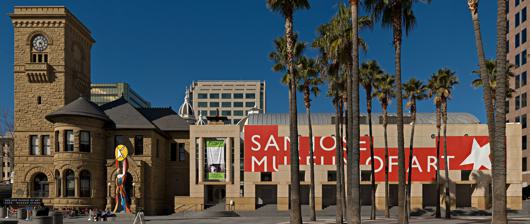
Building: San Jose Museum of Art
Country: United States of America
Year built: 1969
Contemporary art museum in San Jose, California, U.S. San José Museum of Art San Jose Museum of Art in 2008 Location within San Jose, California Established 1969 Location 110 South Market Street, San Jose , California 95113 United States Type Art museum Accreditation American Association of Museums Collections contemporary and modern art Collection size 2,600 (2019) Director Susan Sayre Batton Curator Lauren Schell Dickens Architect Skidmore, Owings and Merrill (1991 addition) Public transit access Santa Clara station (VTA) San Jose Diridon station Website sjmusart .org Civic Art Gallery U.S. National Register of Historic Places Location San Jose, California Coordinates 37°20′01″N 121°53′21″W / 37.33361°N 121.88917°W / 37.33361; -121.88917 Built 1892 Architect Willoughby J. Edbrooke Architectural style Richardsonian Romanesque NRHP reference No. 73000453 Added to NRHP January 29, 1973 ; 51 years ago ( 1973-01-29 ) The San José Museum of Art (SJMA) is a modern and contemporary art museum in downtown San Jose, California , United States. Founded in 1969, the museum holds a permanent collection with an emphasis on West Coast artists of the 20th and 21st centuries. It is located at Circle of Palms Plaza , beside Plaza de César Chávez .  A member of North American Reciprocal Museums , SJMA has received several awards from the American Alliance of Museums . About The San José Museum of Art is the largest provider of arts education in Santa Clara County , serving over 45,000 children per year. The permanent collection focuses on contemporary art by US West Coast artists, with a growing emphasis on art of the Pacific Rim. The collection includes more than 2,600 artworks in a variety of media including sculpture , paintings , prints, digital media, photographs , and drawings . History Founded in 1969 by a group of artists, the art museum was first known as the Civic Art Gallery. Ann Marie Mix and Susan Hammer were co-founding trustees of the museum. The group sought to save a historic structure slated for demolition and to revitalize it as a community art gallery. The early arts organization was referred to as a "gallery" prior to the establishment of a permanent collection of artwork. In 1974, it was renamed the San Jose Museum of Art. The museum established a partnership with the Whitney Museum of American Art in 1994. Information about each exhibition was published for visitors in English, Spanish, Tagalog and Vietnamese, reflecting the diversity of patrons in San Jose in the 1990s. By 1997, the museum had acquired a collection of approximately one thousand pieces of contemporary art, mostly works on paper. Susan Krane, executive director from 2008 through January 2017, continued to grow the collection in size and stature. Krane was succeeded by Susan Sayre Batton as executive director in April 2017. By 2019, after 50 years of operation, the SJMA had acquired a permanent collection with 2,600 objects. Architecture San Jose Museum of Art in 2017 The museum's 33,000-square-foot historic wing was originally designed by federal architect Willoughby J. Edbrooke . Built from local Greystone Quarry sandstone in 1892, the structure was designed to serve as the main post office for the city of San Jose. It is an example of the Richardsonian Romanesque architecture style. The original steeple and clock tower were damaged in the 1906 earthquake. From 1937 to 1969 the historic wing served as the city of San Jose's library. The building was then converted by the Fine Arts Gallery Association, a group of community members and San Jose State University art professors, who then reopened it as the Civic Art Gallery. In 1972 the building was named a California Historical Landmark (#854), and in 1973 it was added to the National Register of Historic Places . A 45,000-square-foot modern addition known as the "New Wing", designed by architects Skidmore, Owings and Merrill to house the majority of the exhibition space, was opened to the public in 1991. Robinson, Mills & Williams oversaw the interior design of the new addition. The San Jose Museum of Art underwent a major seismic retrofitting in the late 1990s, at which time the building interiors were further modified and reintegrated to serve as a contemporary art gallery and exhibition space. In 1997, the museum reopened after the historic wing of the building had undergone a remodel for two and half years. Collections Artwork by Hung Liu in the permanent collection at SJMA The San Jose Museum of Art's permanent collection has grown over the years to include 2,600 art objects as of 2019. Artforum reported that senior curator Lauren Schell Dickens oversaw the acquisition of works by California-born live simulation artist Ian Cheng and German moving image artist Hito Steyerl in the late 2010s. The San Jose Museum of Art has several works in its collection by the painter Hung Liu , a Chinese-born contemporary artist and professor of art at Oakland's Mills College . The museum added a number of works to their collection in 2016 from artists: Robert Arneson , Squeak Carnwath , Enrique Chagoya , Luis Cruz Azaceta , Lesley Dill , George Grosz , George Herms , Italo Scanga , and Fritz Scholder . In 2018, the SJMA acquired new works for the permanent collection: from sculptors Louise Nevelson and Alexander Calder , from the American artists Andrea Bowers , Russell Crotty , Morris Graves , Lara Schnitger , and Terry Winters , as well as from the Palestinian artist Mona Hatoum . Exhibitions The San Jose Museum of Art held major exhibitions for artists Leo Villareal in 2010, and Richard Misrach , Guillermo Galindo , and Tabaimo in 2016, under the tenure of Susan Krane. In 2018, the museum presented a large scale solo exhibition of Vietnamese photographer Dinh Q. Lê . Later that year, SJMA held Other Walks, Other Lines, an exhibition of international artists "who examine not only where we walk, but how and why" that included artwork from the Dutch artist Lara Schnitger and a work commissioned by the museum from Philippine artist Lordy Rodriguez . The Art Newspaper reported that the San Jose Museum of Art framed 2019 as "the year of visionary women artists” that featured shows by Jay DeFeo and Catherine Wagner , along with major exhibitions by artists Rina Banerjee and Pae White . Awards The "New Wing" section of the museum In 2007 the San Jose Museum of Art received the prestigious MUSE award from the Media & Technology Committee of the American Alliance of Museums , for its Artist of the Week podcast, in the category Extended Experience. In 2009, the museum received another MUSE award, in Public Relations and Development, for its video, Road Trip , informally known as the "Giant Artichoke video". The work features a platform-shod traveler on a road trip to Castroville, California, who visits a quirky landmark and sends a postcard to SJMA. Created for the exhibition of the same name and inspired by the common experience of a summer road trip, this project aimed to promote the exhibition, sow the seeds for a participatory experience both outside and inside the museum, and build connections between the museum's online audience and on-site visitors. In 2017, the museum received the Superintendent's Award for Excellence in Museum Education for the Sowing Creativity education program from the California Association of Museums. The same year, the museum received the first prize in the Exhibition Collateral Materials category of the American Alliance of Museum’s Museum Publications Design Competition for Tabaimo : Her Room by Connie Hwang. In 2018, SJMA received the Vietnamese American Cultural Center Award for work in the community. The same year, it received a Cornerstone of the Arts Award from the City of San Jose for the mural Sophie Holding the World Together by El Mac in collaboration with The Propeller Group . The mural, which depicts youth immigration activist Sophie Cruz , was commissioned by the San Jose Museum of Art in partnership with Empire 7 Studios and the Children's Discovery Museum of San Jose . See also Wikimedia Commons has media related to San Jose Museum of Art . The Tech Museum of Innovation Children's Discovery Museum of San Jose Movimiento de Arte y Cultura Latino Americana (MACLA) San Jose Institute of Contemporary Art (ICA) References